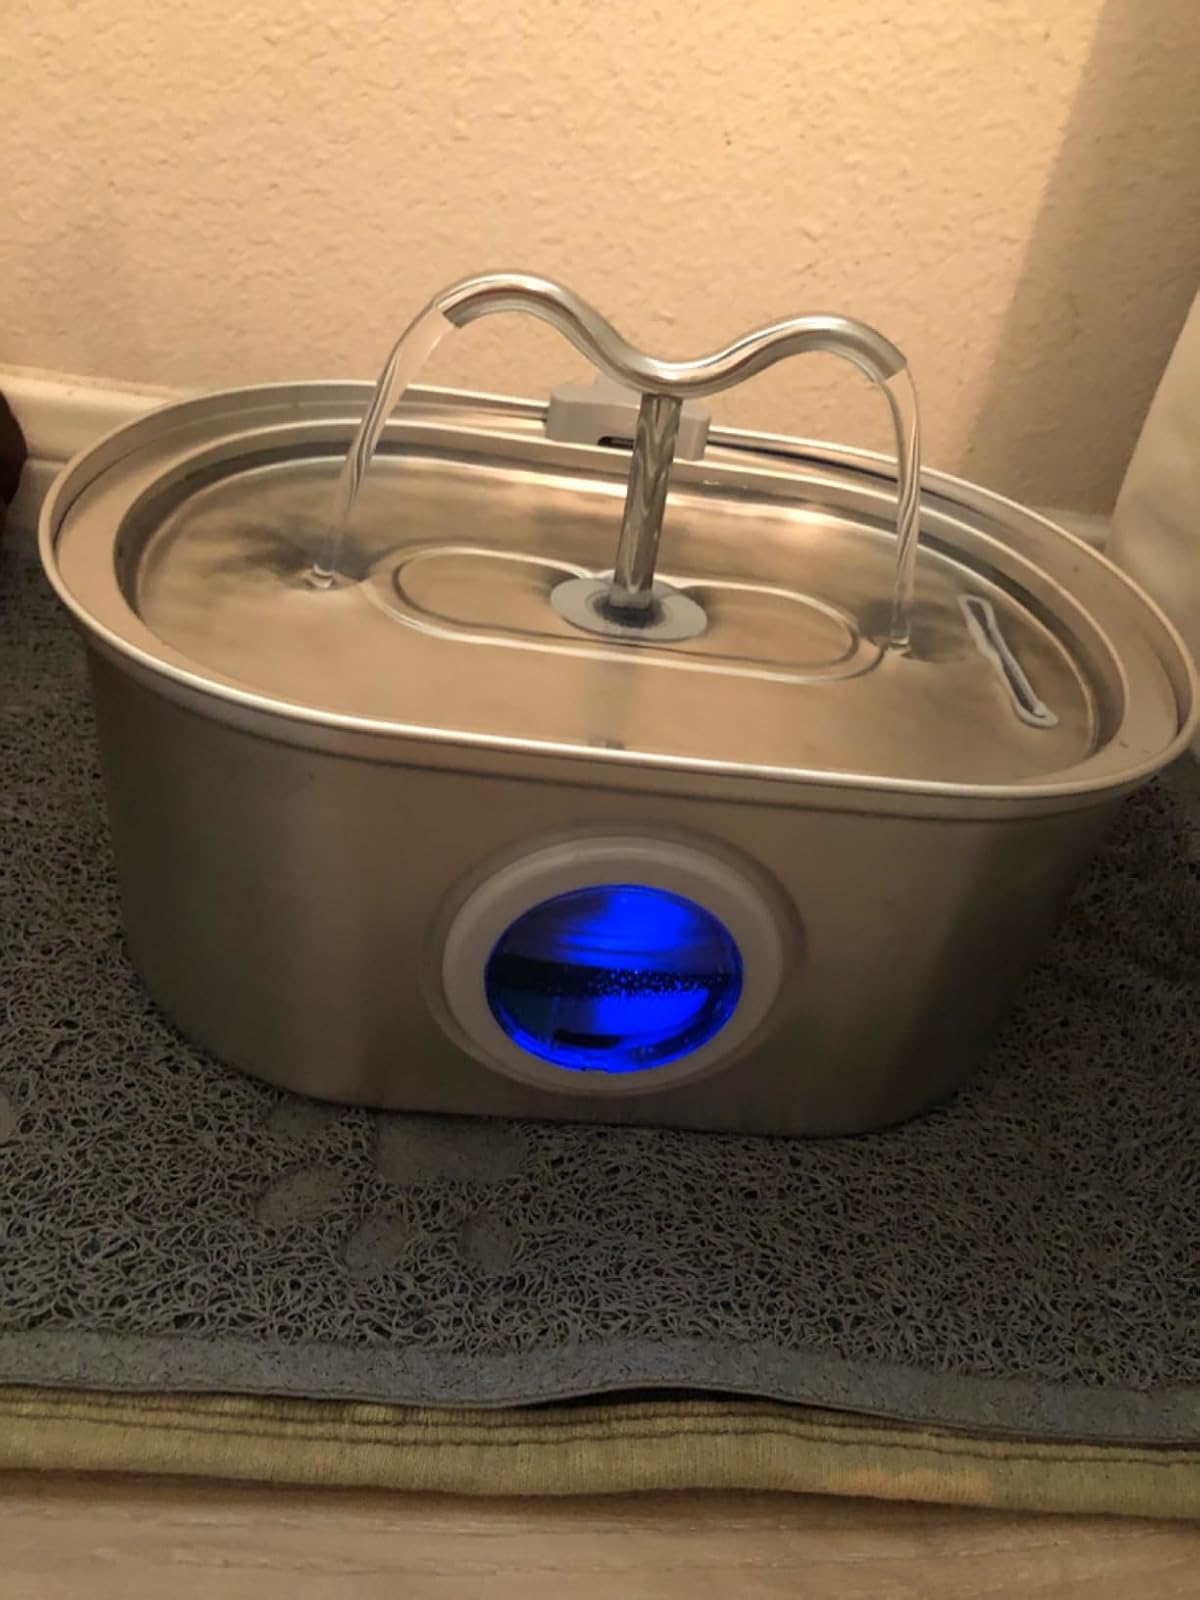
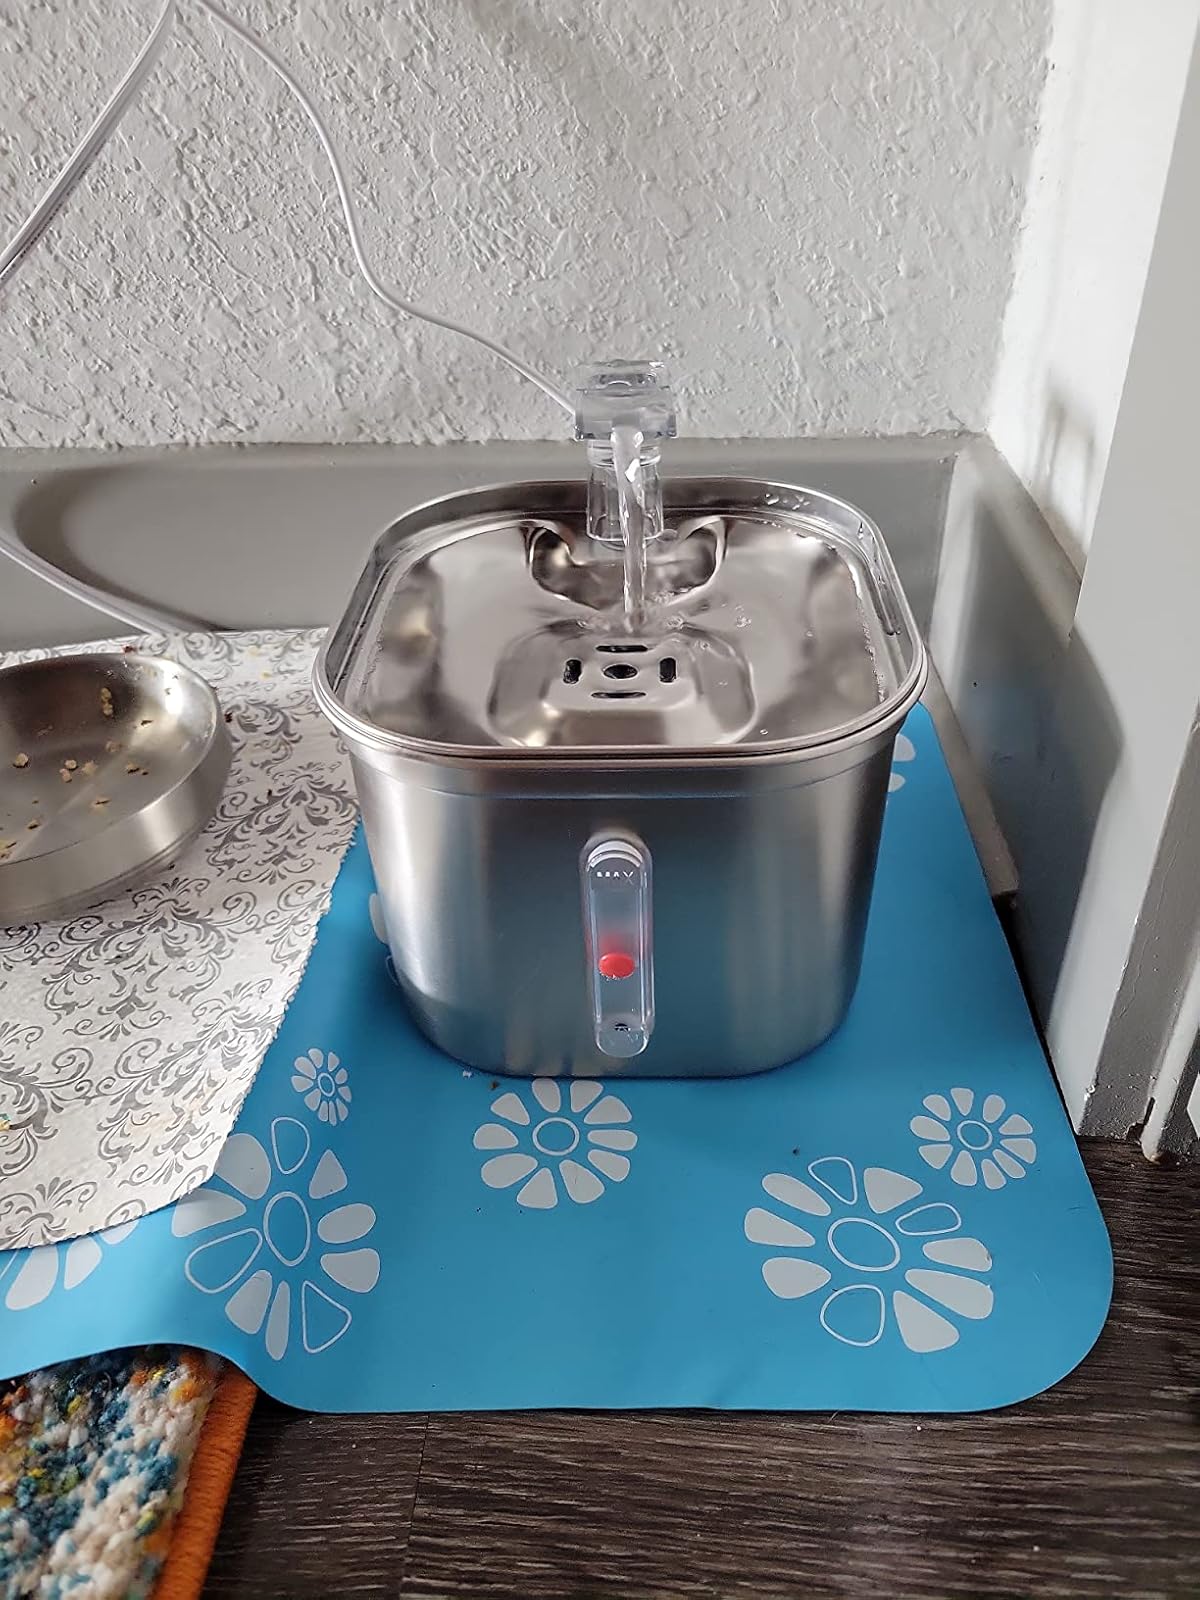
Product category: items_bowl
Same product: no